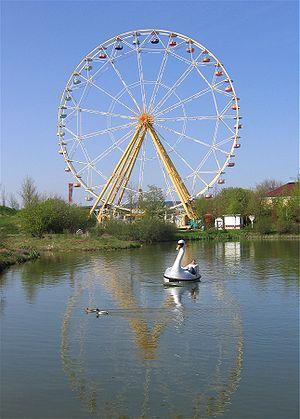
Skyline Park est un parc d'attractions situé à Bad Wörishofen, en Allemagne.